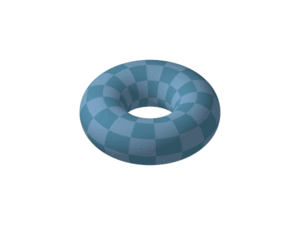
3D-computergrafik
Eksempel på anvendt 3D-computergrafik
3-D-computergrafik er i første omgang et udtryk for, at man på computeren skaber billeder, der giver dybde tilsvarende udviklingen i maleriet. For at være egentlig 3-dimensionelt på computeren kræver det, at man så at sige kan bevæge sig 'ind' i skærmen og ikke kun til siden og op, som det fx er kendetegnende for de 2-dimensionelle platformsspil, eller for en almindelig matematisk grafisk flade med x- og y-akse. Den tredje dimension i computergrafik tilføjer z-aksen, men vil på traditionelle computerskærme dog altid kun være en illusion eller en 'effekt', da den jo fremkommer på en 2-dimensionel flade.